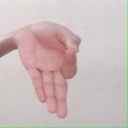
अक्षर: ज्ञ